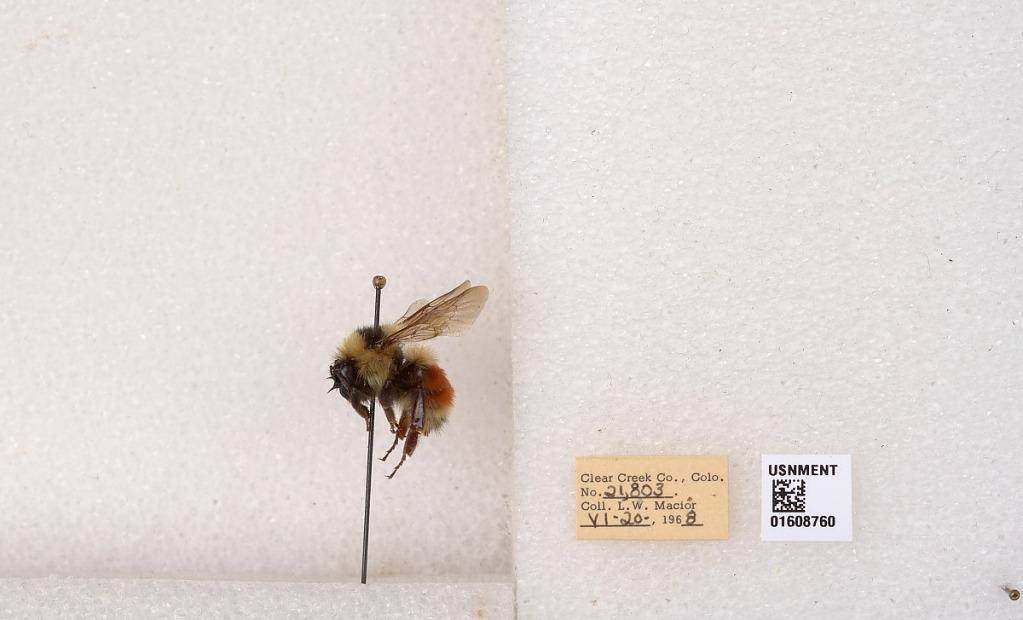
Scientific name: Bombus (Pyrobombus) sylvicola Kirby
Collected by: L. Macior
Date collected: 1968-6-20
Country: United States
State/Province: Colorado
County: Clear Creek
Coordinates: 39.6891, -105.644